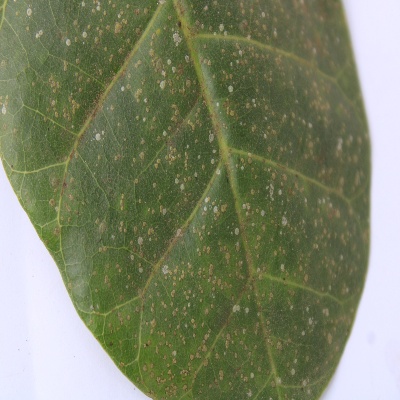
Crop: Cashew
Condition: red rust